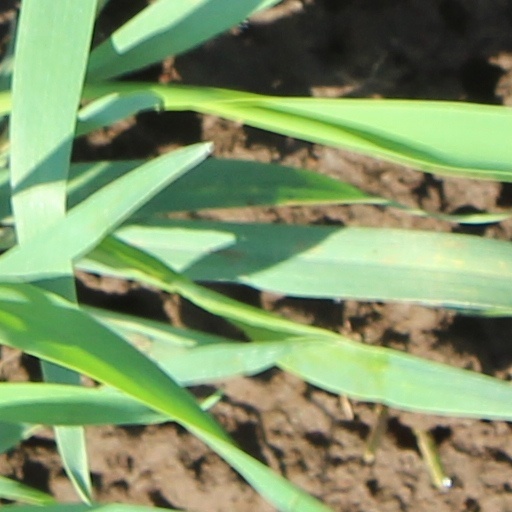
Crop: wheat